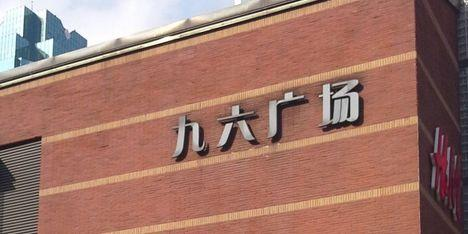
地标名称：九六广场
所在城市：上海市·浦东新区